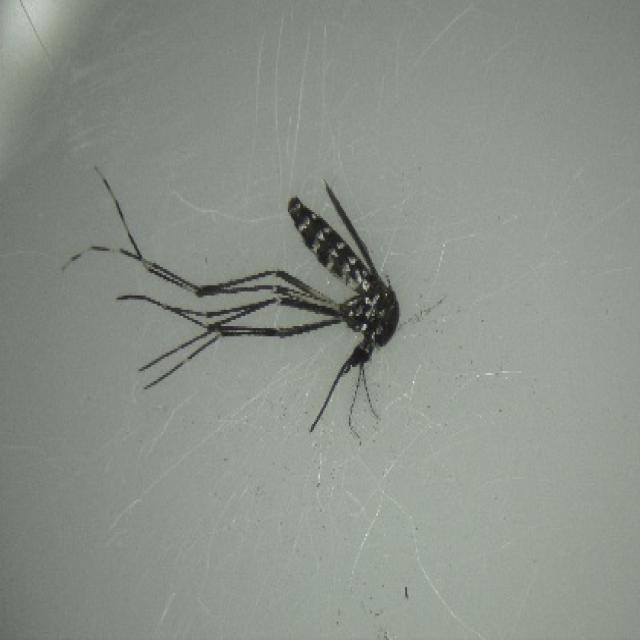
Species: aedes_albopictus